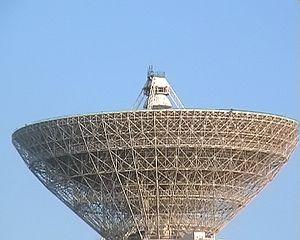
Trois radiotélescopes portent le nom de RT-70. Ils sont tous situés dans des pays qui ont fait partie de l'Union des républiques socialistes soviétiques :